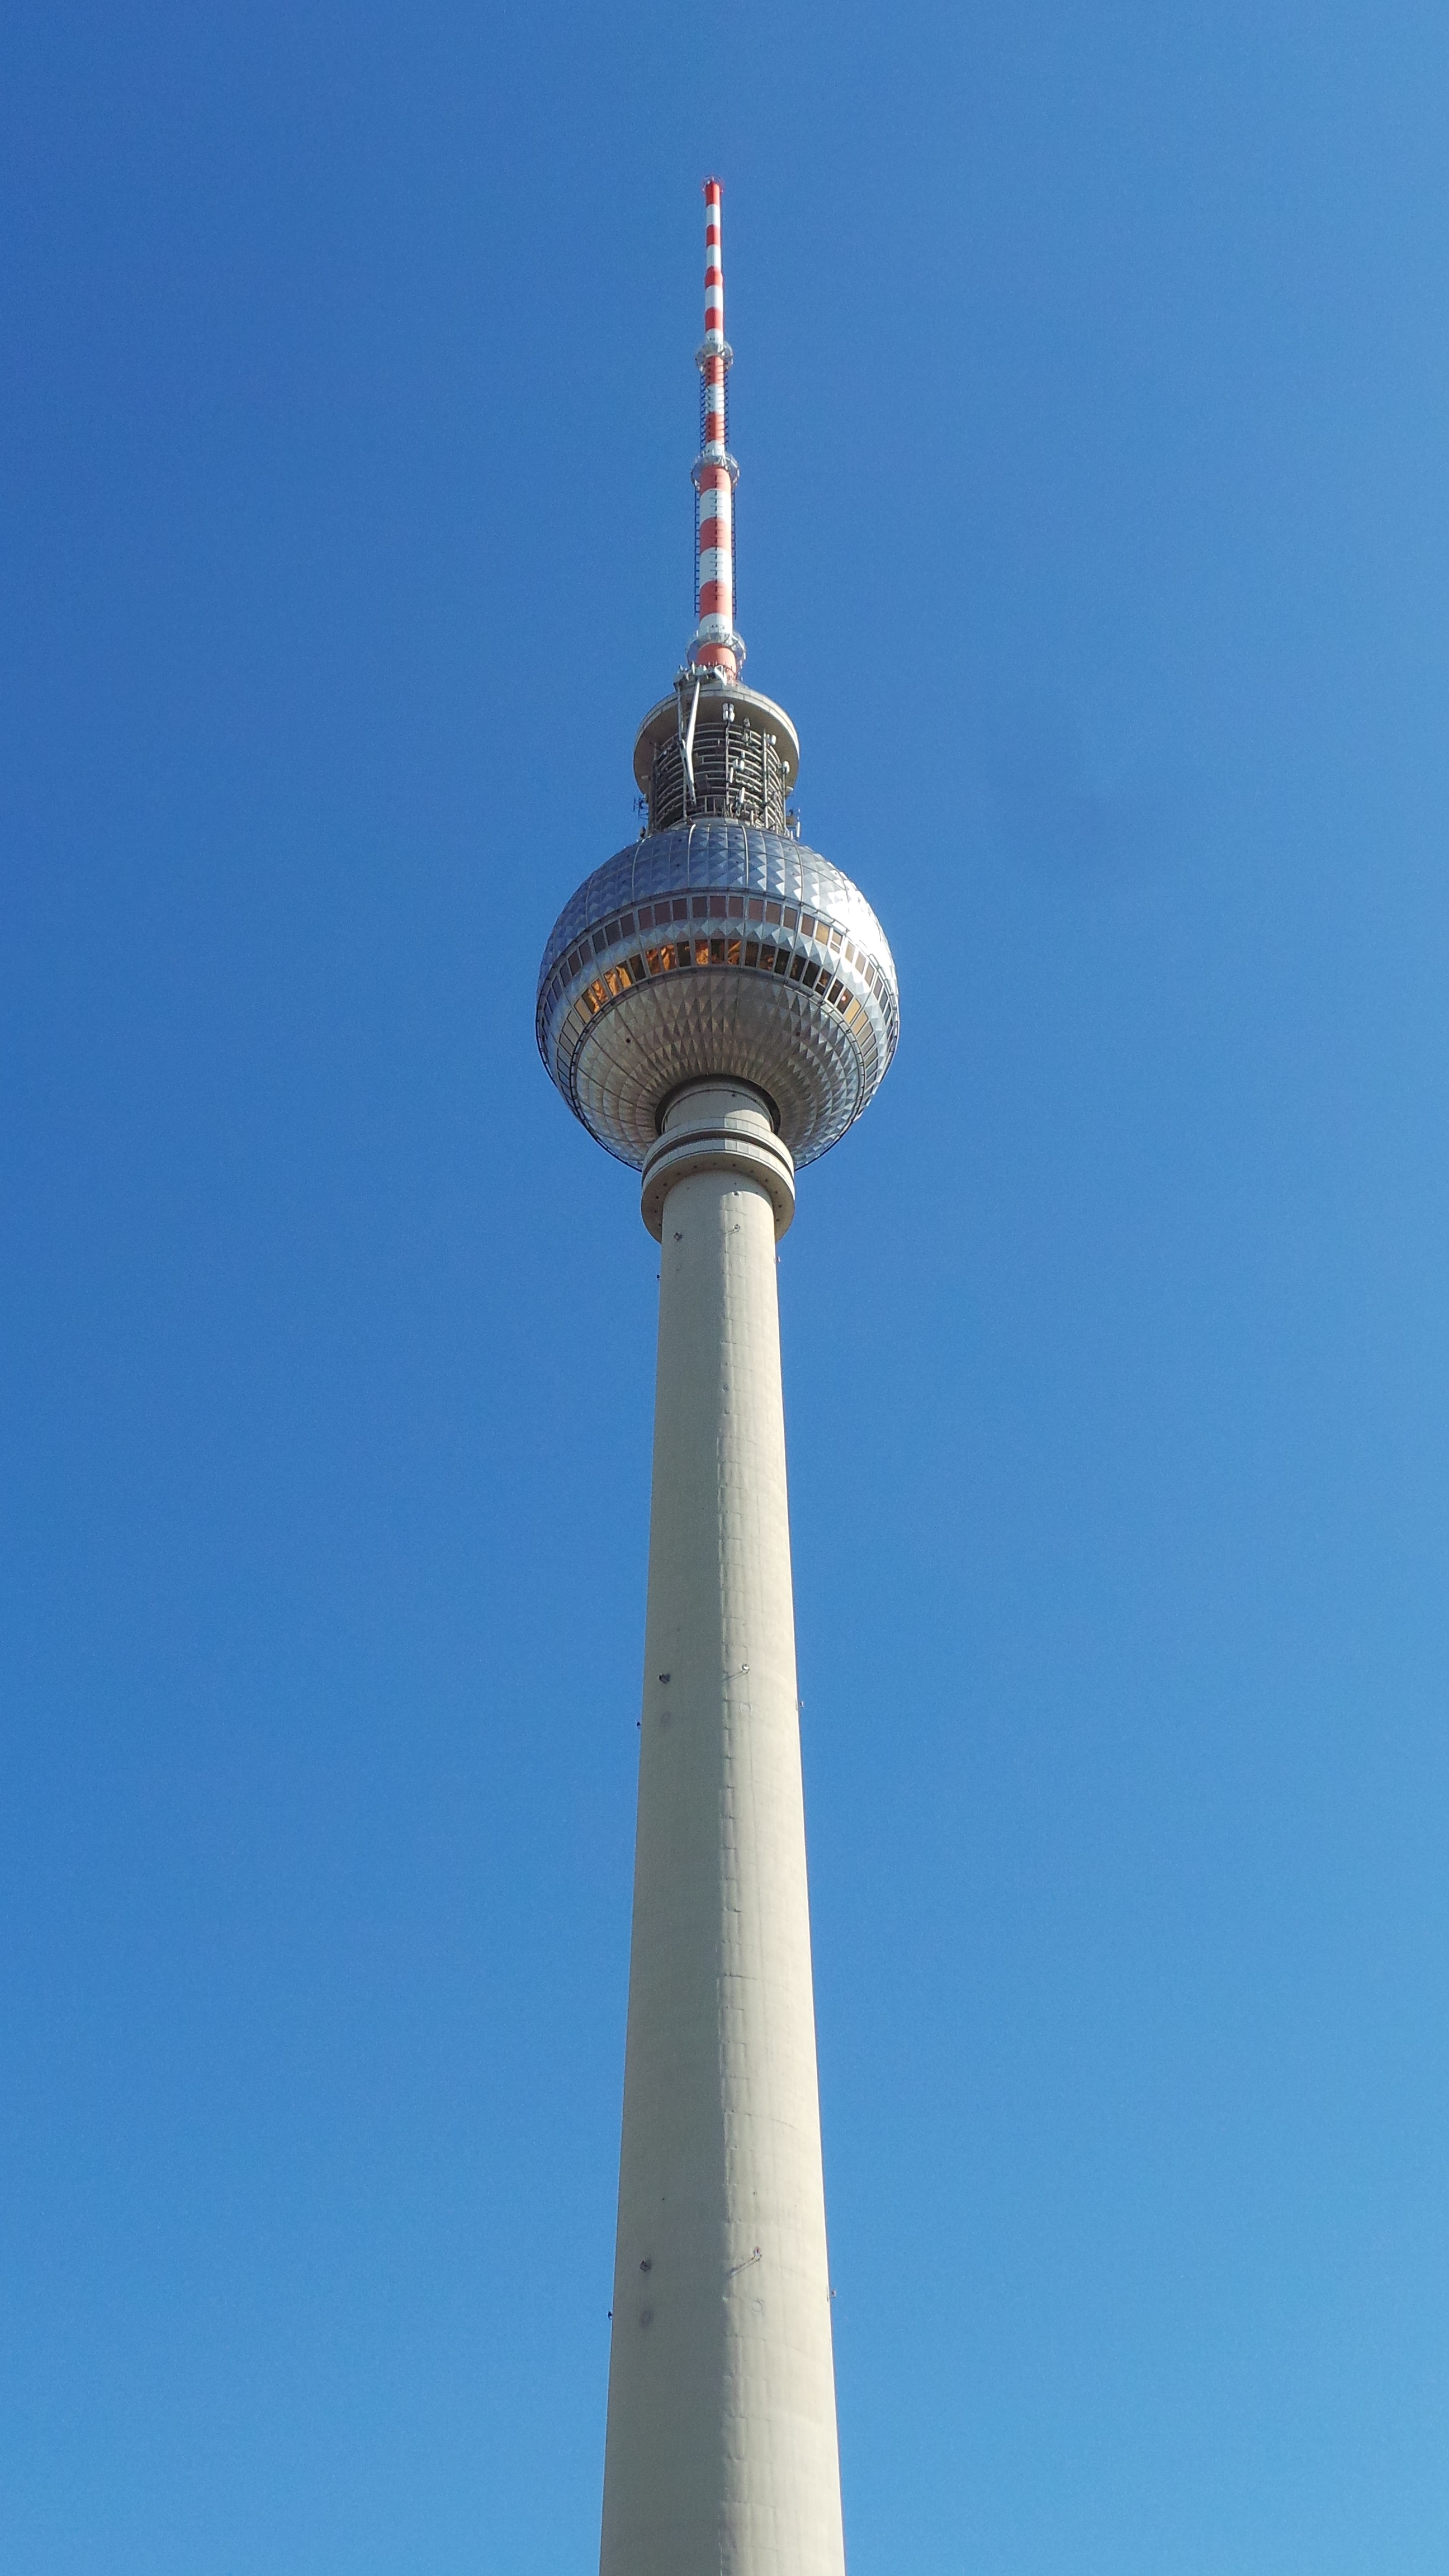
antenna, europe, tower, landmark, tourism, steeple, germany, berlin, tv tower, control tower